Inertial navigation system

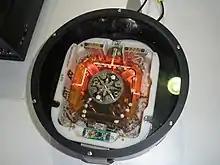
Ring laser gyroscope

A ring laser gyro (RLG) splits a beam of laser light into two beams in opposite directions through narrow tunnels in a closed circular optical path around the perimeter of a triangular block of temperature-stable Cervit glass with reflecting mirrors placed in each corner. When the gyro is rotating at some angular rate, the distance traveled by each beam will differ—the shorter path being opposite to the rotation. The phase shift between the two beams can be measured by an interferometer and is proportional to the rate of rotation (Sagnac effect).